NEC V20

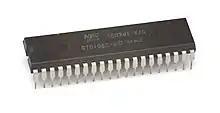
8 MHz V20 in plastic DIP package

The NEC V20 is a microprocessor that was designed and produced by NEC. It is both pin compatible and object-code compatible with the Intel 8088, with an instruction set architecture (ISA) similar to that of the Intel 80188 with some extensions. The V20 was introduced in March 1984.